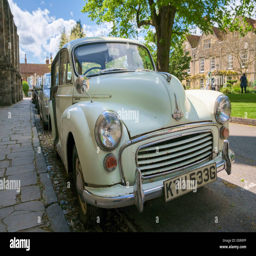
automobile model , a vintage car built